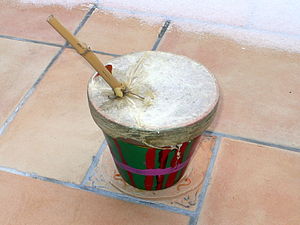
Rummelpot (nytårsskik)
Rummelpot fra Nordtyskland
Rummelpot eller rumlepot er en dansk-nordtysk skik, hvor børnene nytårsaften går sminket og udklædt gennem byen med en rummelpot. De besøger naboer og venner og underholder med rummel og sang for at få fyldt godteposen. Traditionen tro uddeles denne aften æbleskiver, men også bolsjer og andet slik. Rummelpotsangen er Fru lok e døe op. Tradtionen at gå med rummelpotten hav­de tidligere den samme funktion som nytårsfyrværkeriet, nemlig at jage de onde ånder bort med en øredøvende larm. Også Odins jagt fandt sted i nætterne omkring årsskiftet.